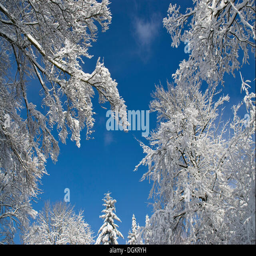
view on the sky between snow - covered treetops , deep blue sky